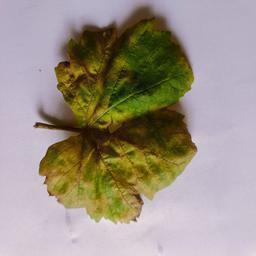
Label: Downy Mildew